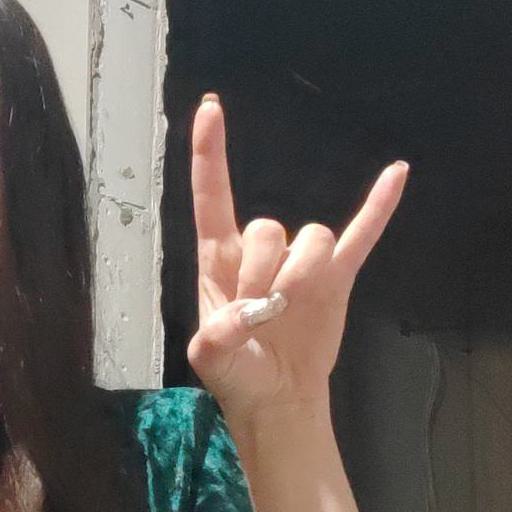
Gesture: rock